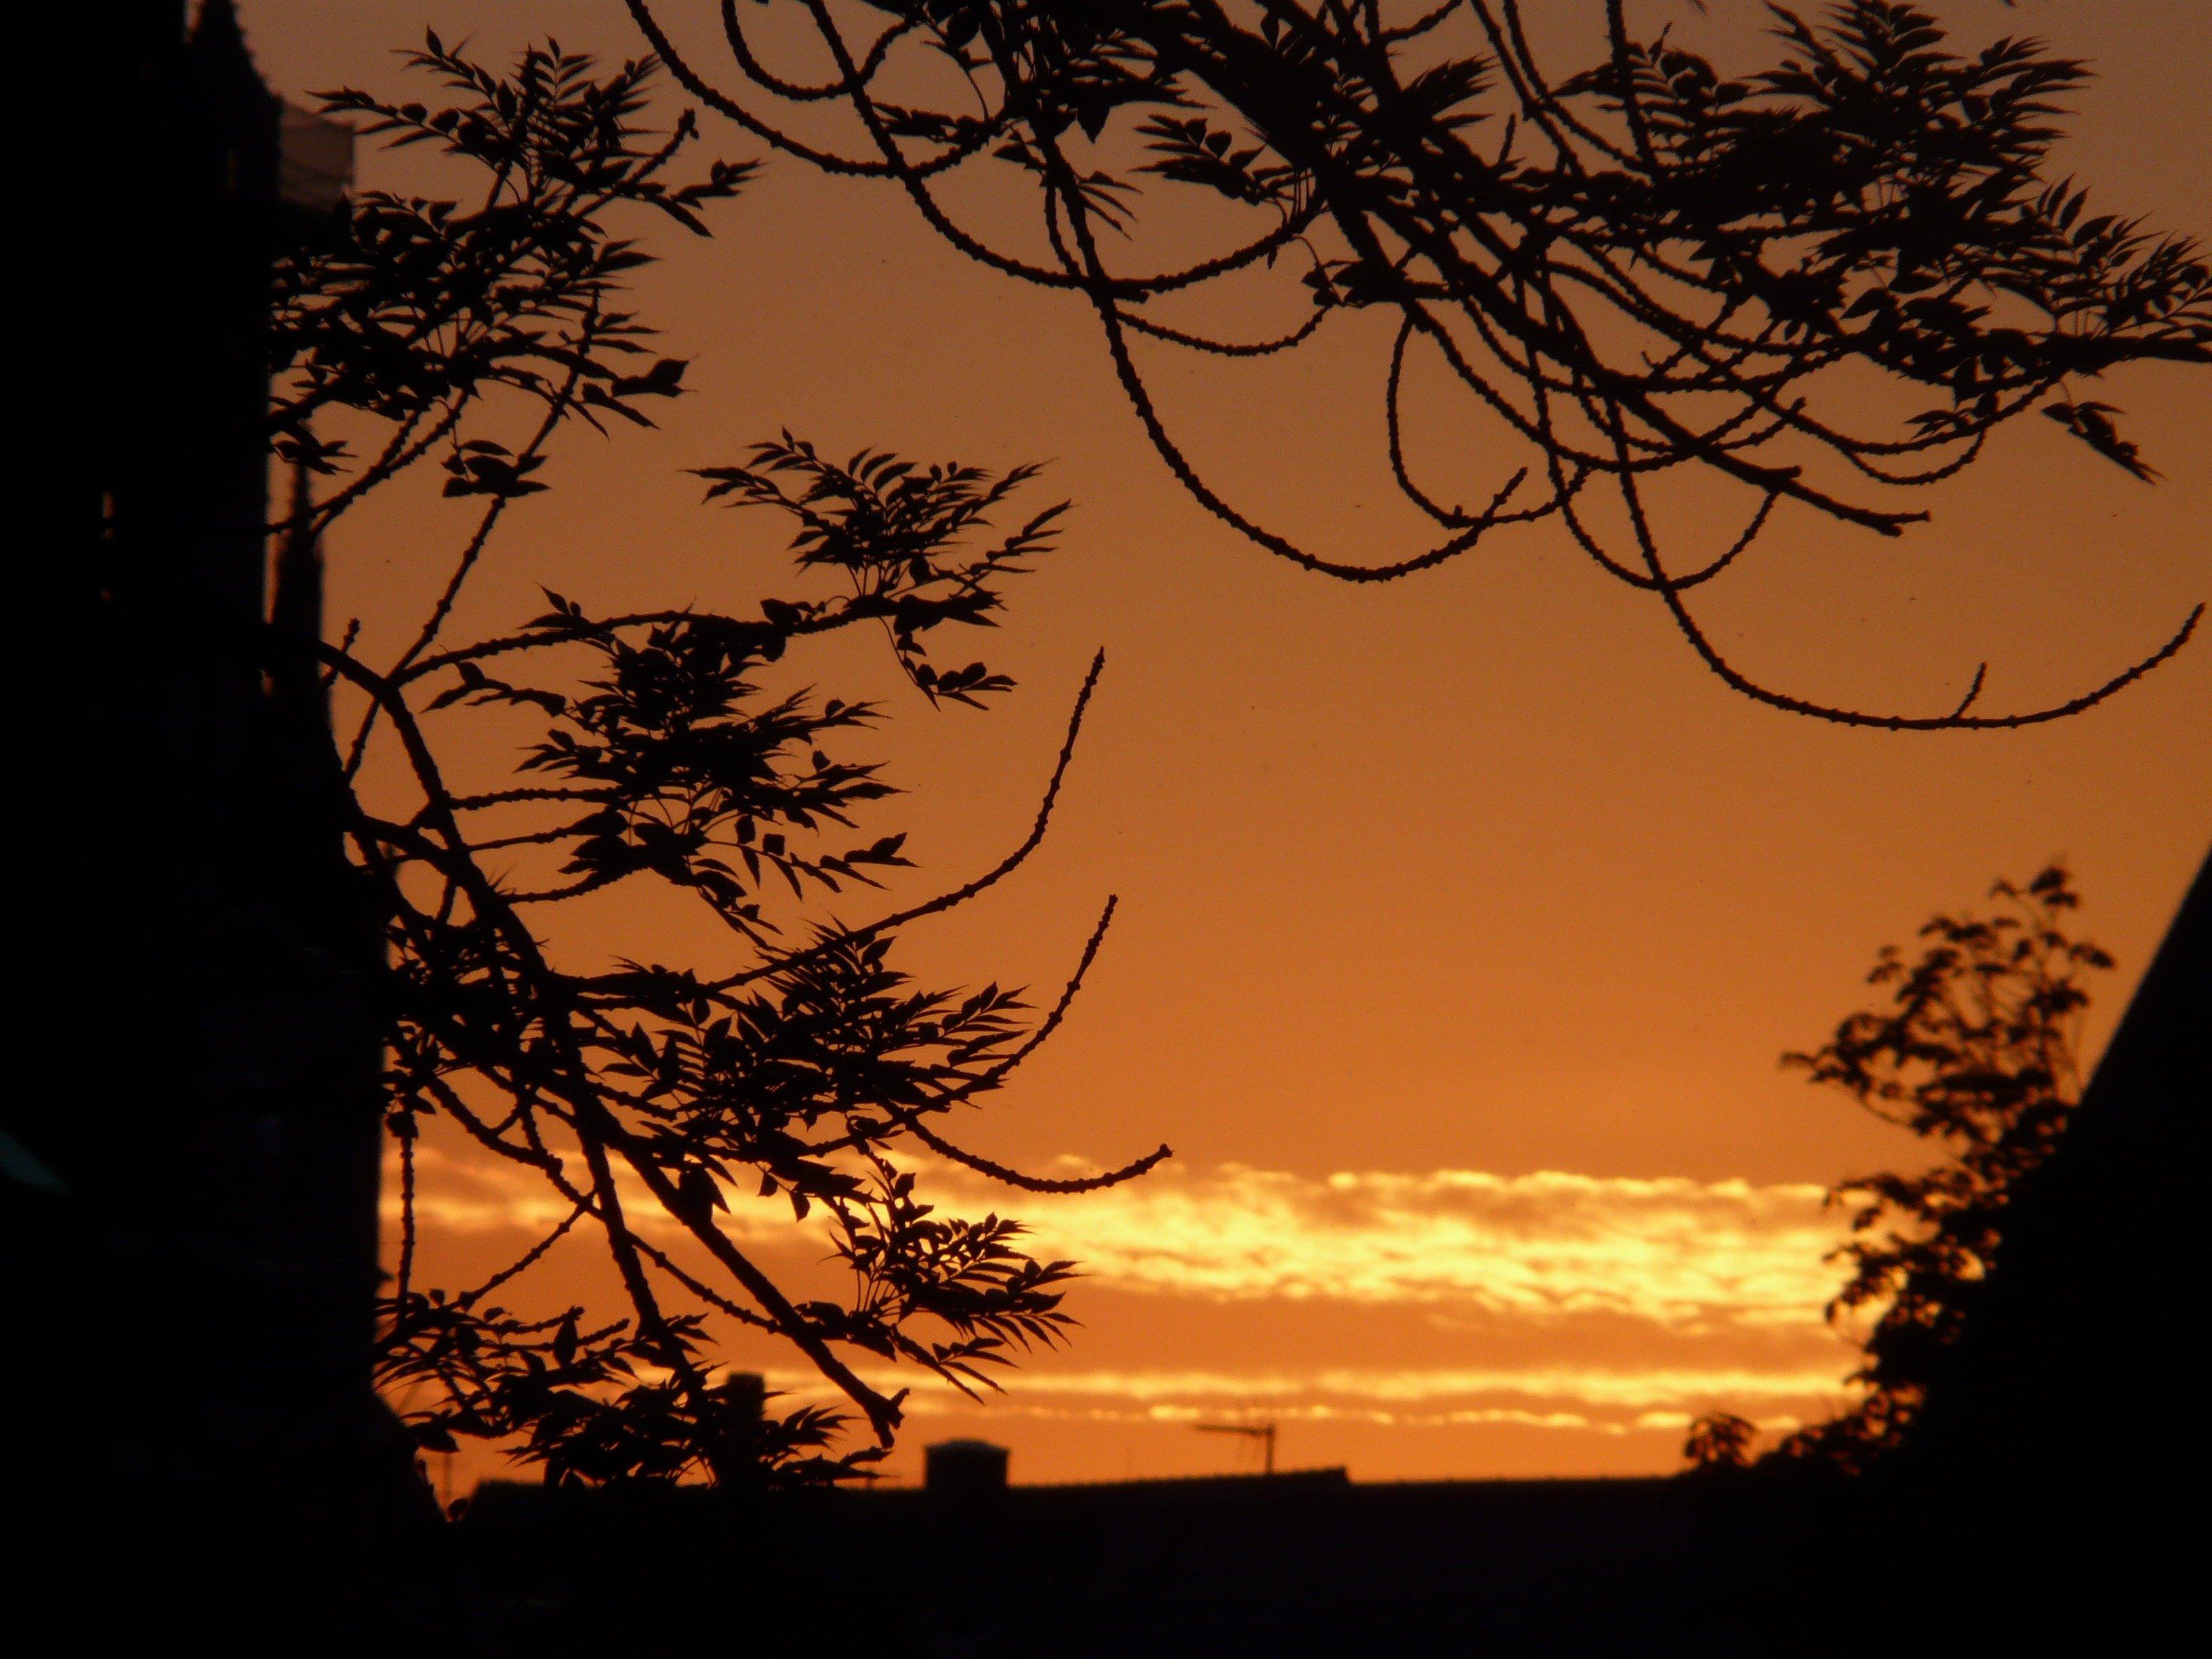
tree, branch, silhouette, light, cloud, sky, sun, sunrise, sunset, sunlight, morning, dawn, atmosphere, cute, dusk, evening, golden, darkness, abendstimmung, afterglow